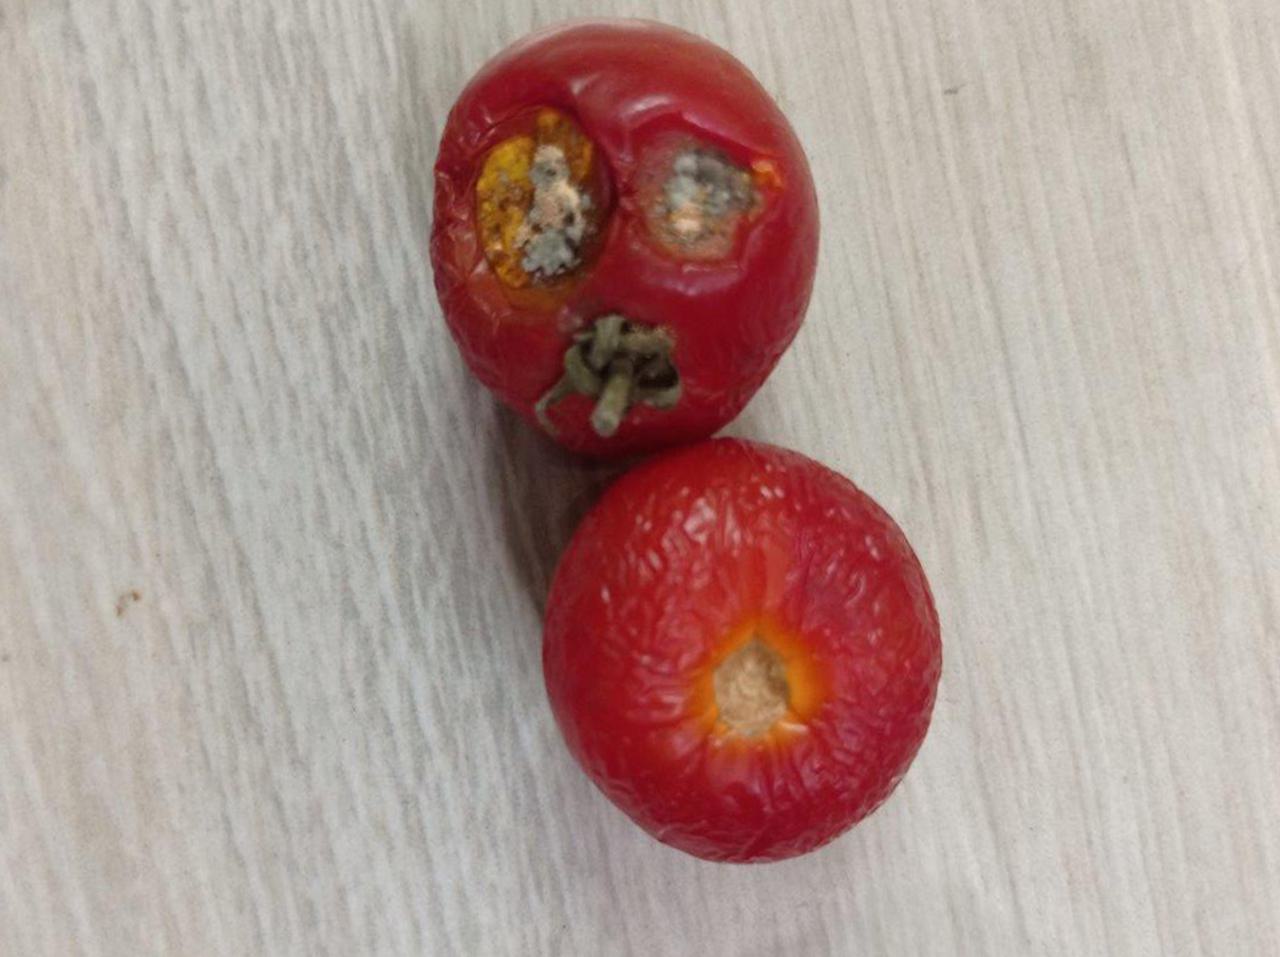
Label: Rotten